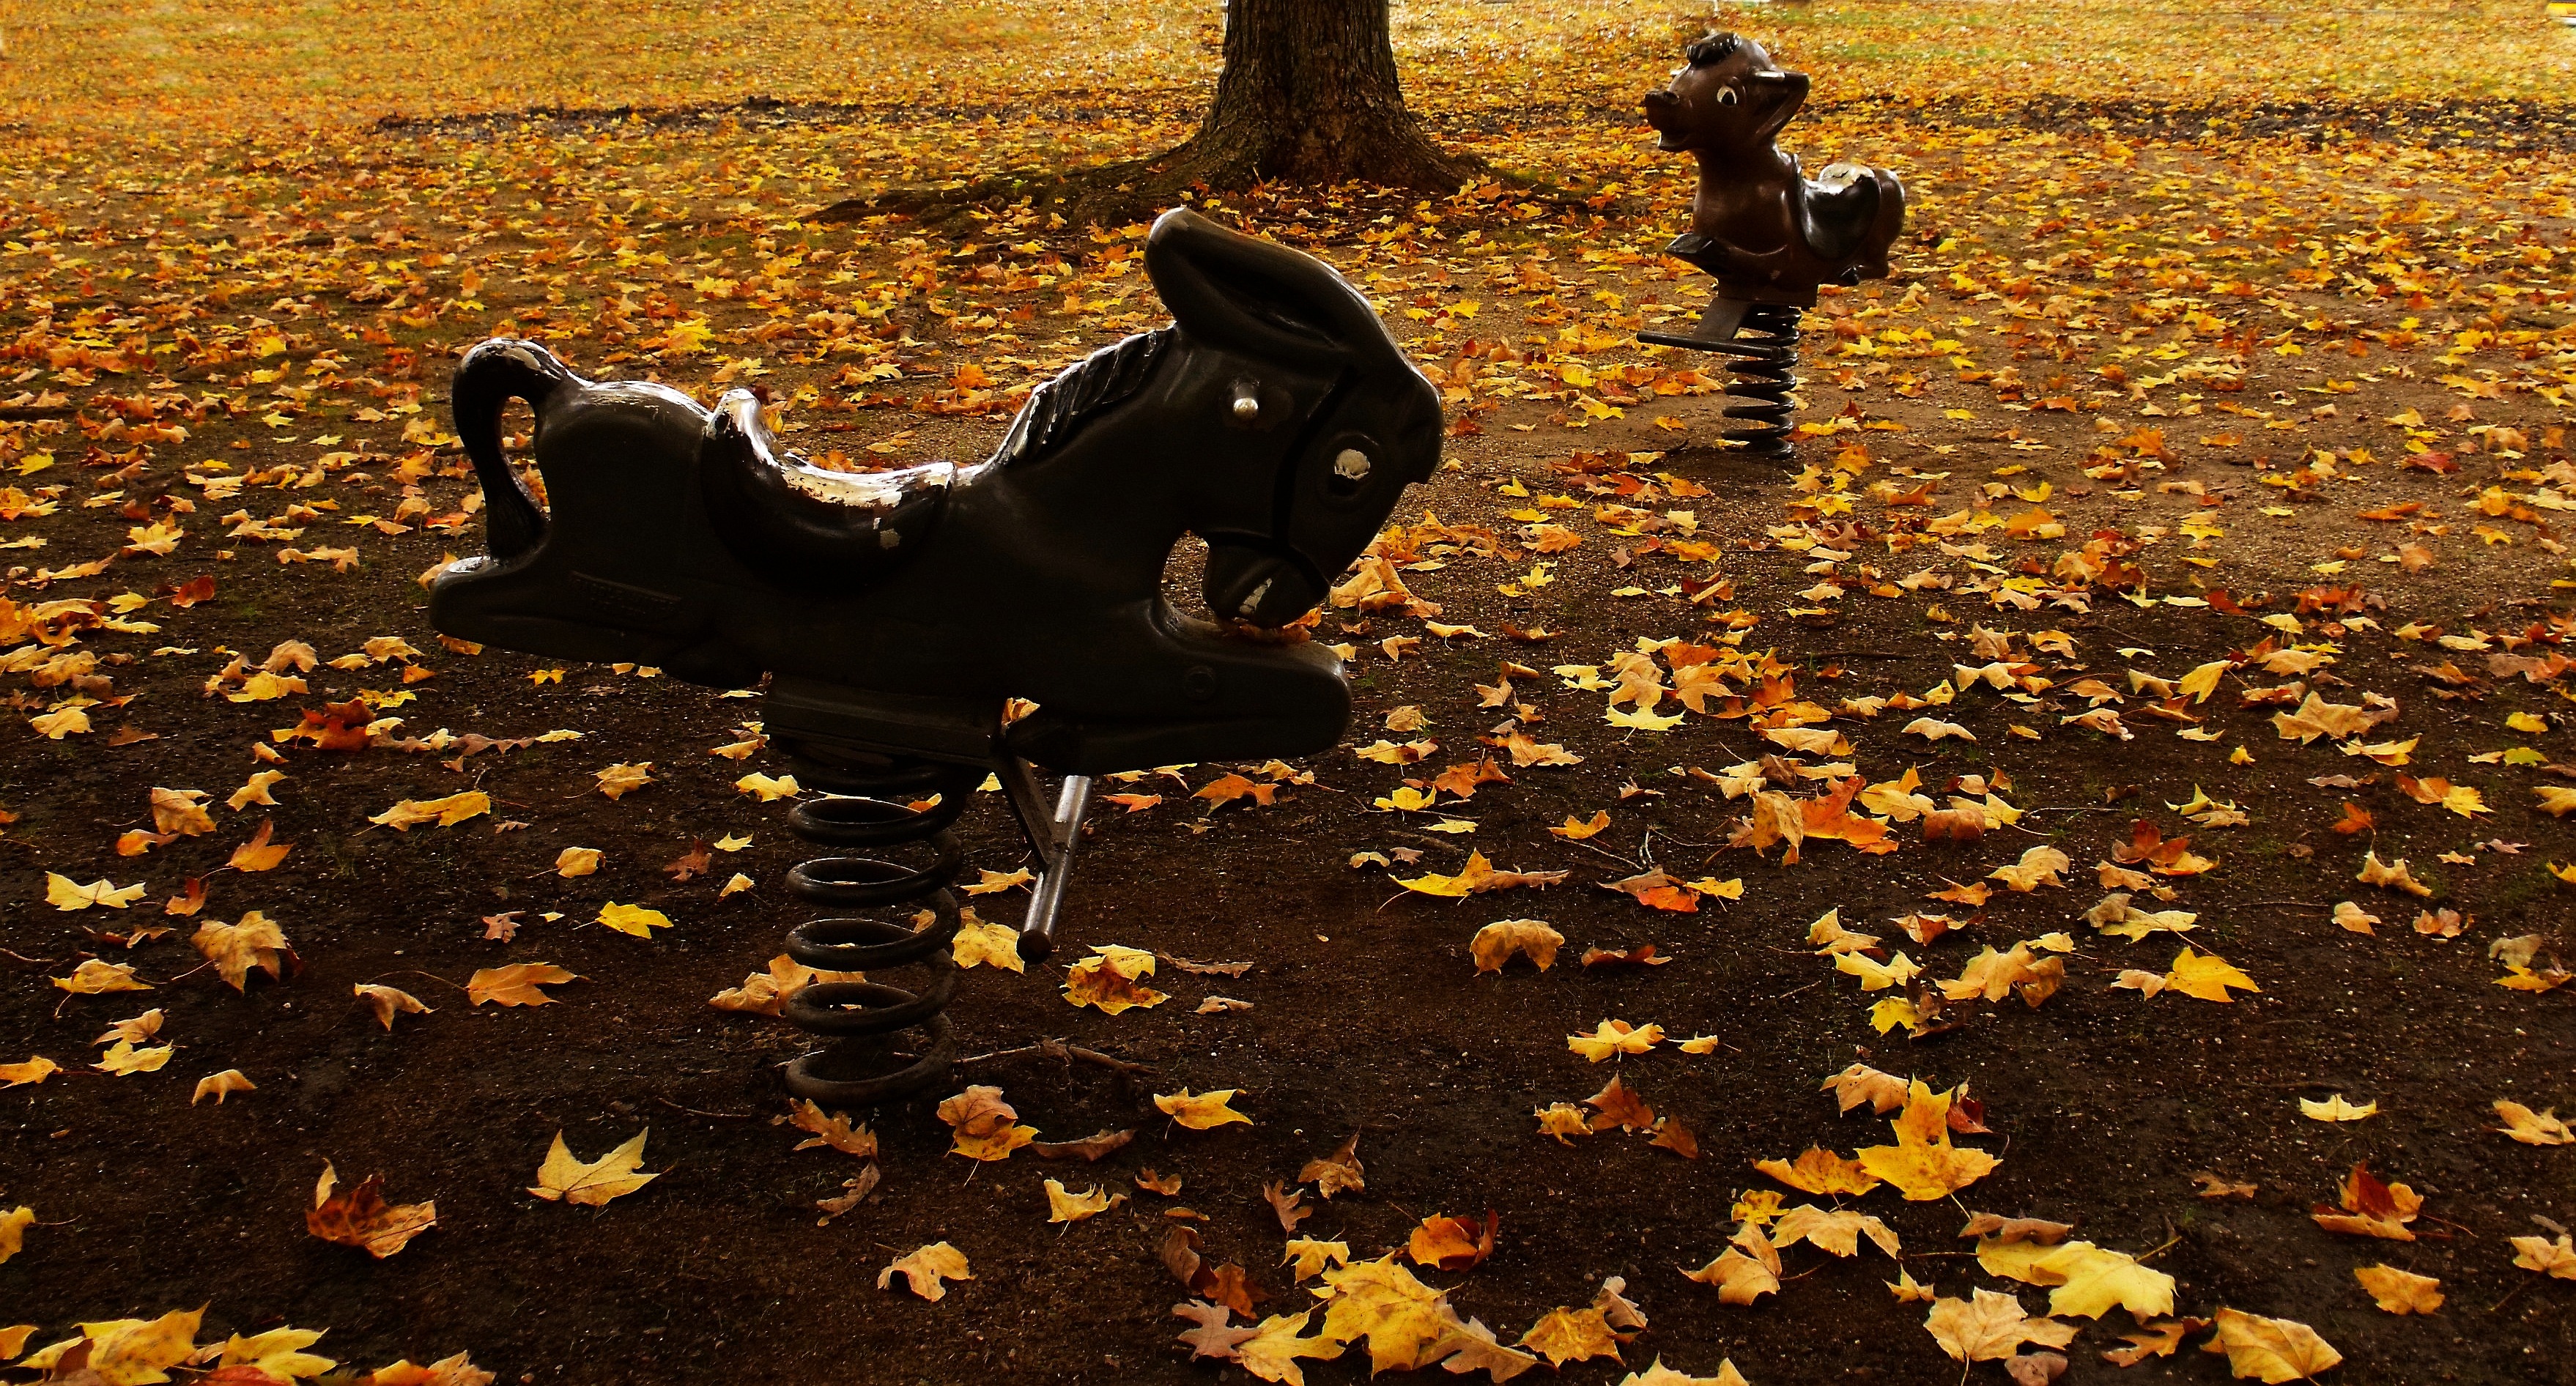
morning, leaf, fall, flower, dog, autumn, park, season, leaves, playground, dog like mammal